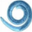
Label: worm